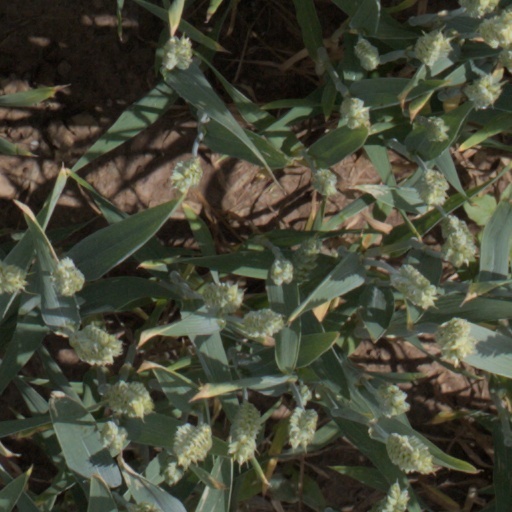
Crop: wheat